Respiratory system of insects

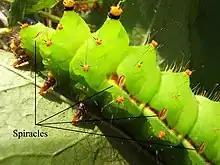
Indian moon moth ("Actias selene") with some of the spiracles identified

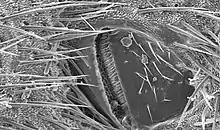
Scanning electron micrograph of a cricket spiracle valve

Insects have spiracles on their exoskeletons to allow air to enter the trachea. In insects, the tracheal tubes primarily deliver oxygen directly into the insects' tissues. The spiracles can be opened and closed in an efficient manner to reduce water loss. This is done by contracting closer muscles surrounding the spiracle. In order to open, the muscle relaxes. The closer muscle is controlled by the central nervous system but can also react to localized chemical stimuli. Several aquatic insects have similar or alternative closing methods to prevent water from entering the trachea. Spiracles can sometimes also be surrounded by hairs to minimize bulk air movement around the opening, and thus minimize water loss.